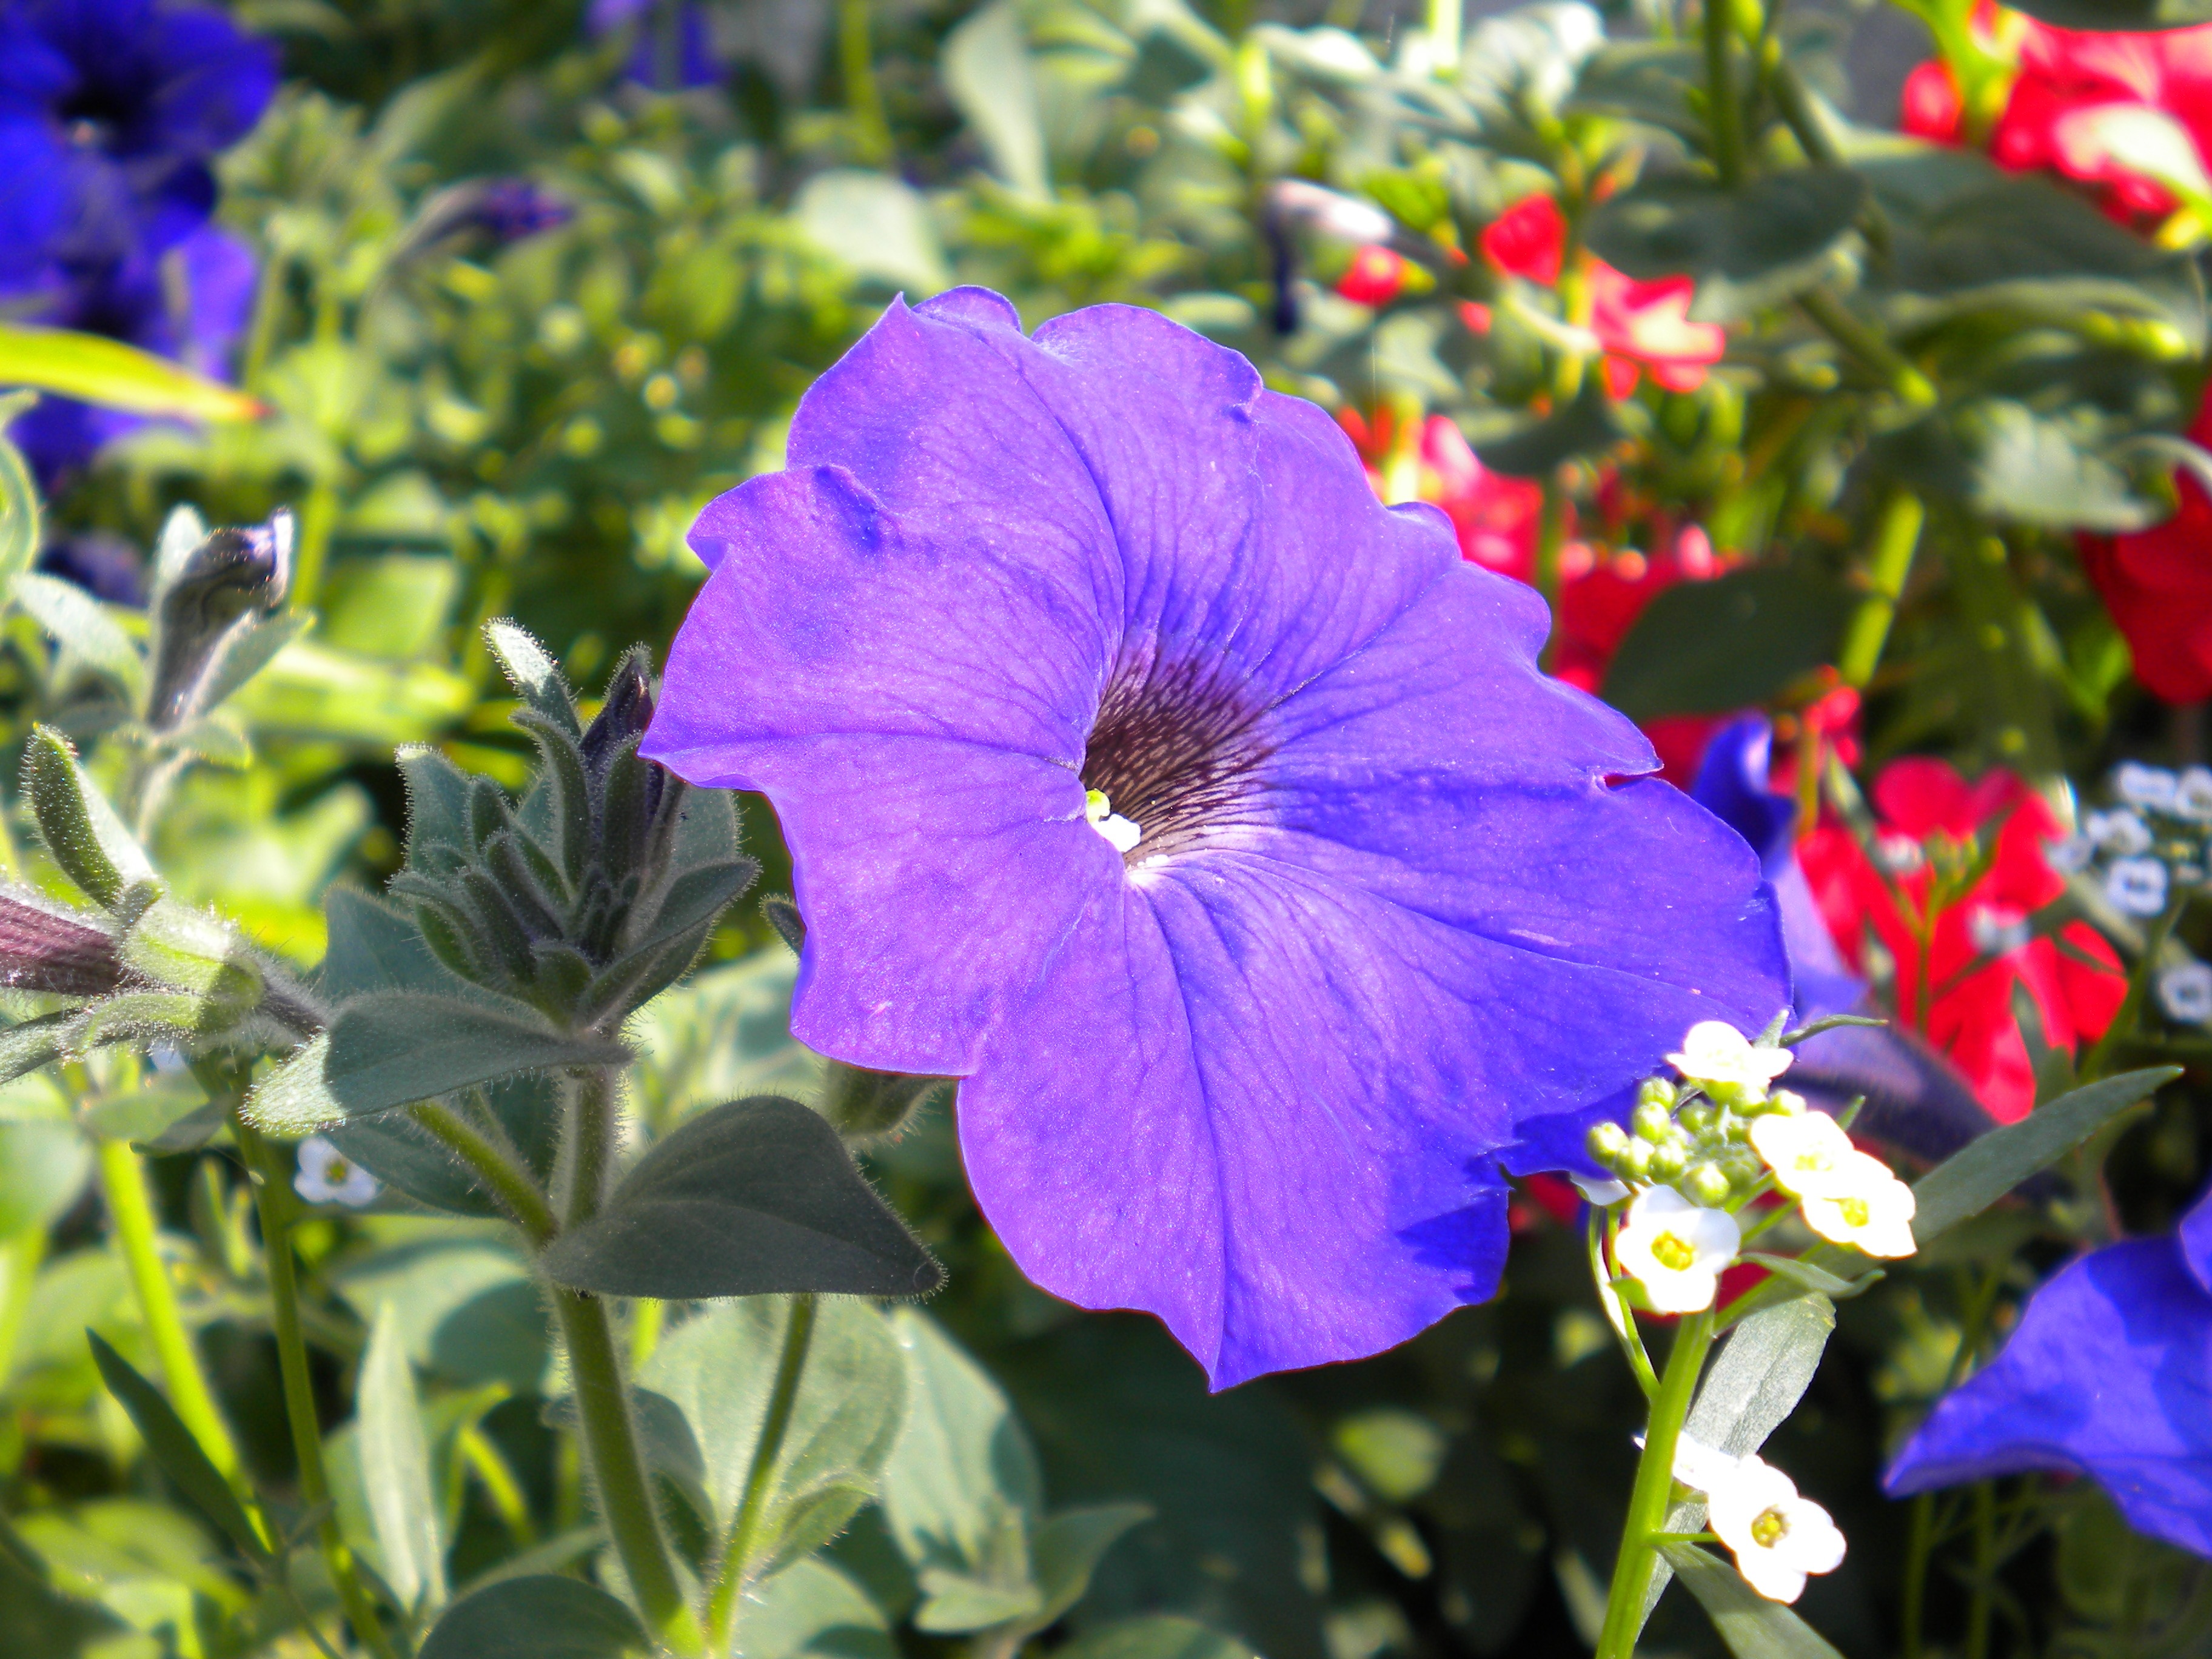
nature, blossom, plant, flower, purple, petal, bloom, botany, garden, flora, wildflower, container, gardening, petunia, macro photography, flowering plant, annual plant, land plant